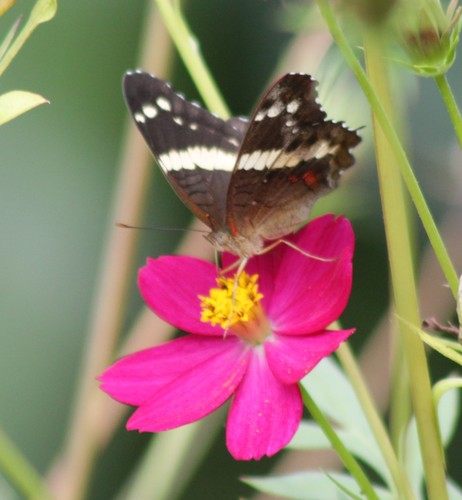
Scientific name: Anartia fatima
Common name: Banded peacock
Family: Nymphalidae
Order: Lepidoptera
Pollinator type: Primary pollinator
Habitat: Open areas and gardens
Geographic range: South America
Conservation status: Least Concern